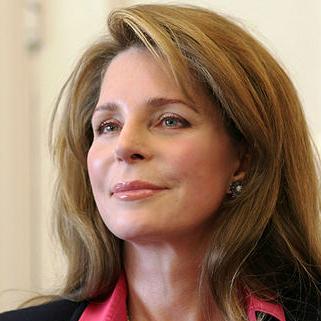
Age: 59